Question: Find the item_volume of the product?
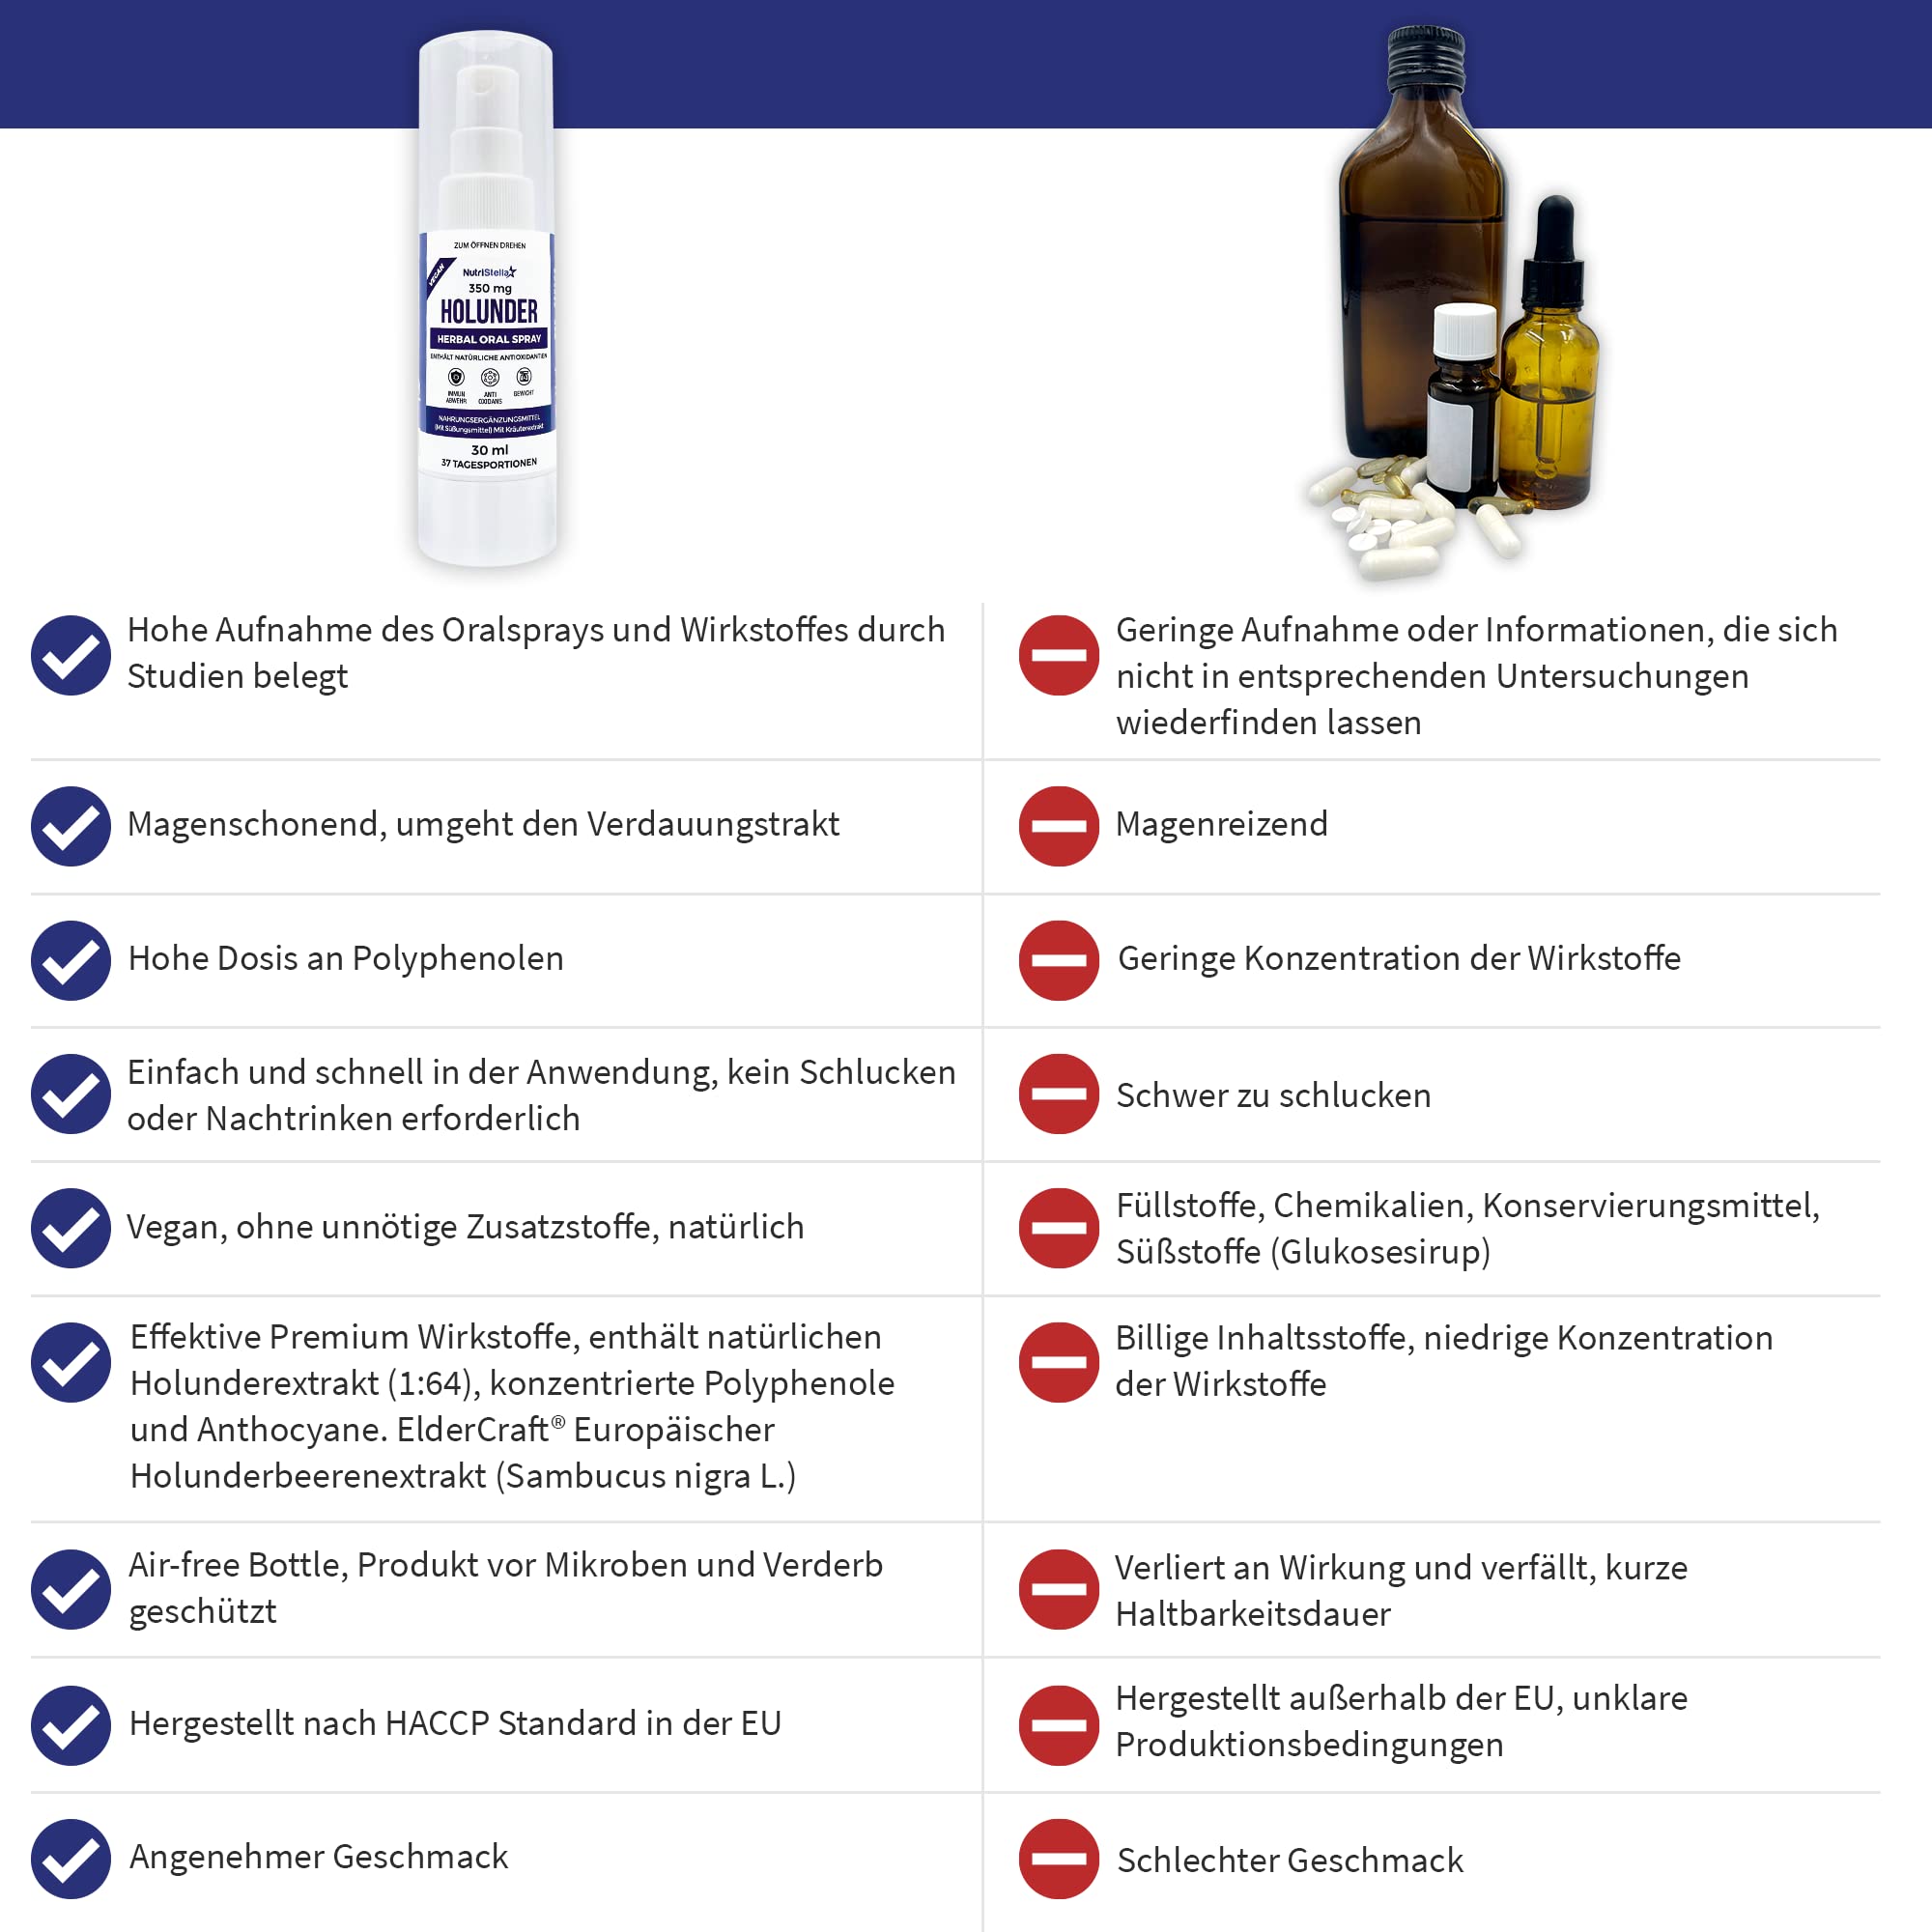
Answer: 30.0 millilitre